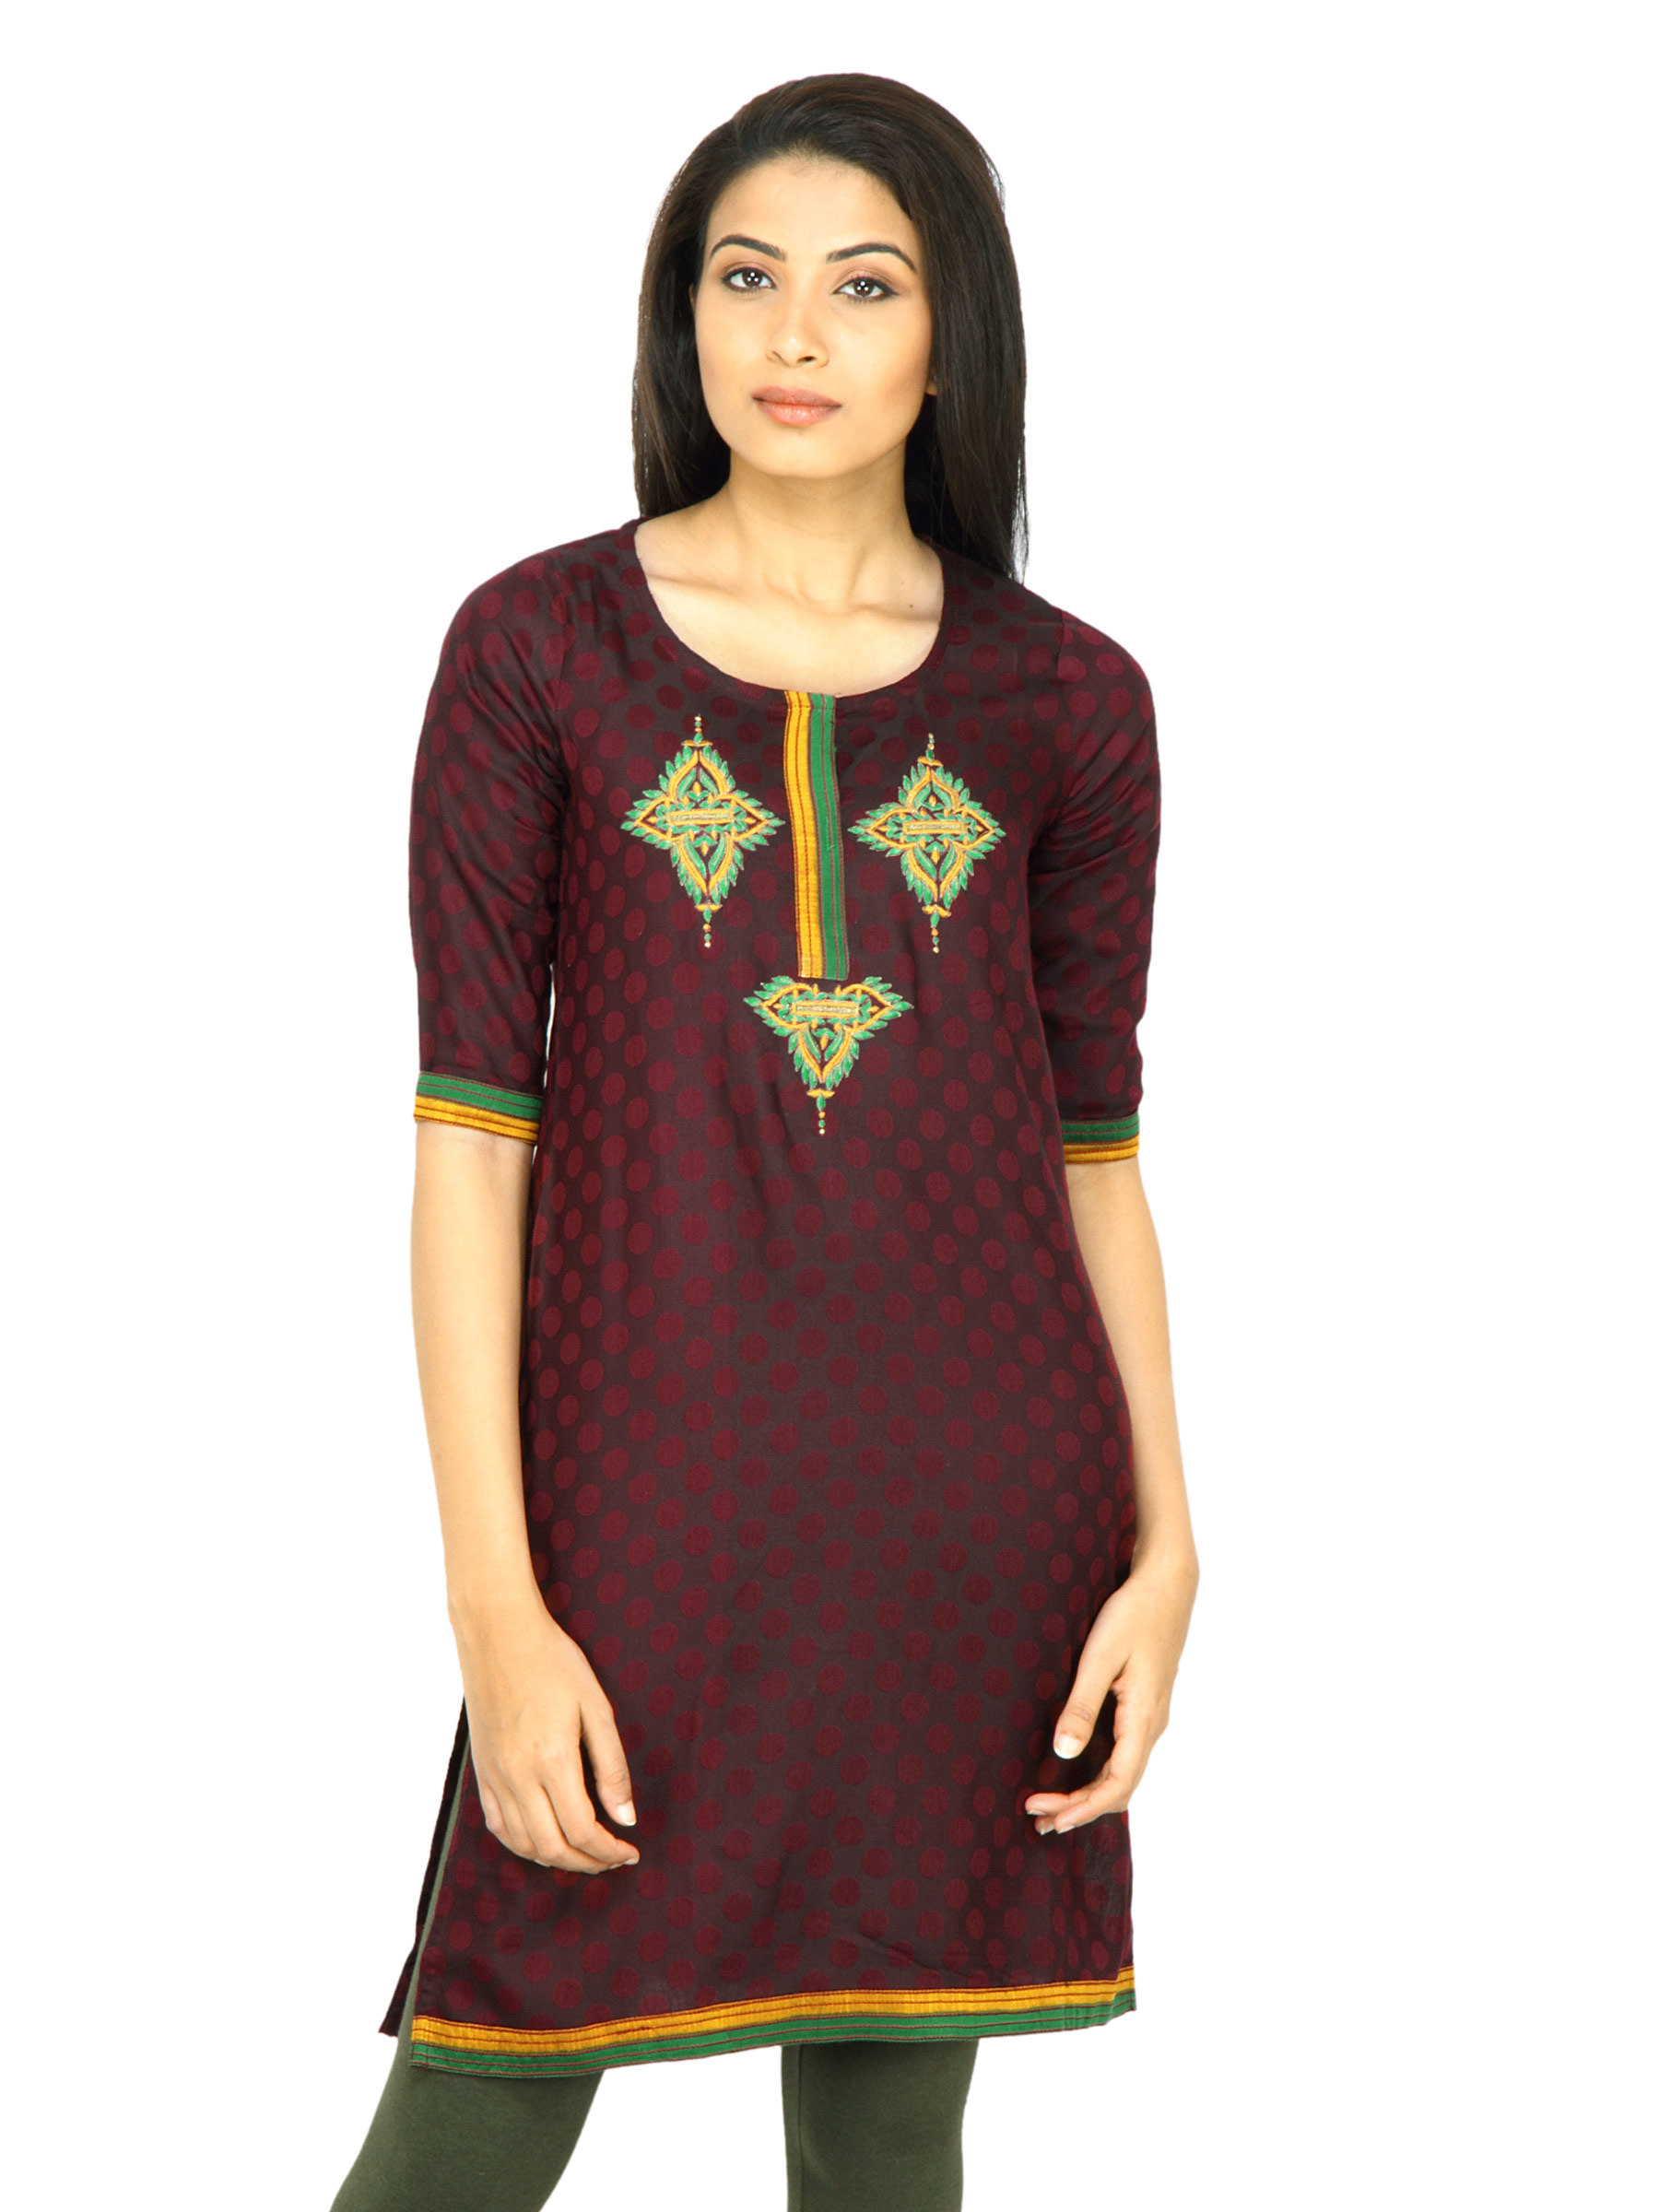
Mother Earth Women Calssic Maroon Kurta
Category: Apparel / Topwear / Kurtas
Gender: Women
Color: Maroon
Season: Fall 2011
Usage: Ethnic